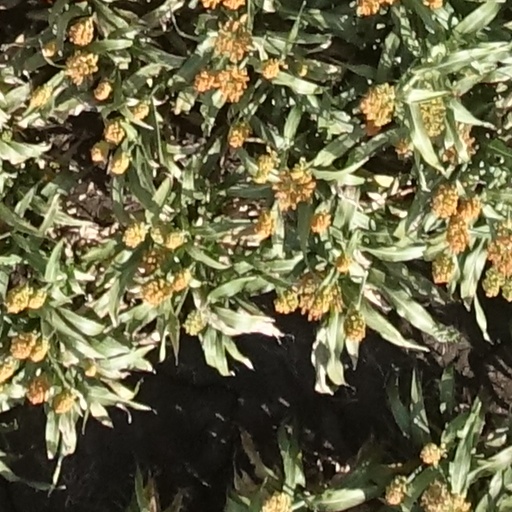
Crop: sorghum